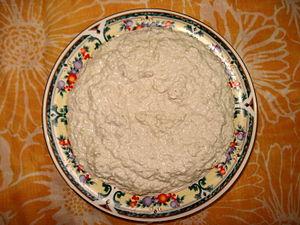
Le tahini, tahin, tahina, téhina ou tahiné, est une crème de sésame, préparation orientale faite à partir de graines de sésame broyées, avec un peu d'eau, jusqu'à obtenir une pâte lisse.